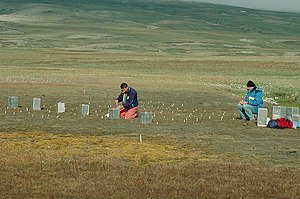
Grønlands Nationalpark / Befolkning og natur
Måling af klimasvingninger ved Zackenberg
Grønlands Nationalpark har et areal på 972.000 km² og omfatter hele den nordøstlige del af Grønland nord for Ittoqqortoormiit. Parken strækker sig fra Knud Rasmussens land i nord til Mesters Vig i øst. Den er verdens største nationalpark med et areal på 972.000 km² og en kyststrækning på i alt 18.000 km og inkluderer både de højeste dele af den nordlige halvkugles største iskappe og verdens nordligste landområder med tilgrænsende isdækkede havområder, hvor forskellige Inuitkulturer gennem tusinder af år har kunnet opretholde livet på basis af de højarktiske dyrearter.